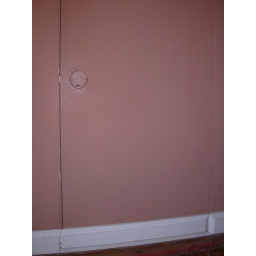
The Wardrobe - not at all secret door in sitting room wall